Dye laser

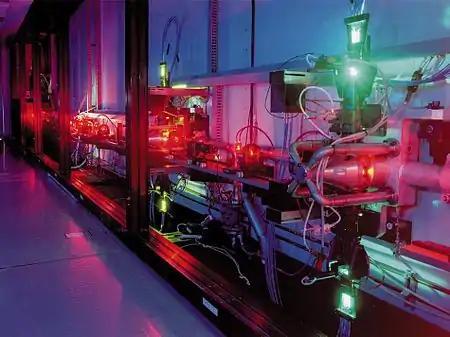
An atomic vapor laser isotope separation experiment at LLNL. Green light is from a copper vapor pump laser used to pump a highly tuned dye laser which is producing the orange light.

Some of the laser dyes are rhodamine (orange, 540–680 nm), fluorescein (green, 530–560 nm), coumarin (blue 490–620 nm), stilbene (violet 410–480 nm), umbelliferone (blue, 450–470 nm), tetracene, malachite green, and others. While some dyes are actually used in food coloring, most dyes are very toxic, and often carcinogenic. Many dyes, such as rhodamine 6G, (in its chloride form), can be very corrosive to all metals except stainless steel. Although dyes have very broad fluorescence spectra, the dye's absorption and emission will tend to center on a certain wavelength and taper off to each side, forming a tunability curve, with the absorption center being of a shorter wavelength than the emission center. Rhodamine 6G, for example, has its highest output around 590 nm, and the conversion efficiency lowers as the laser is tuned to either side of this wavelength.